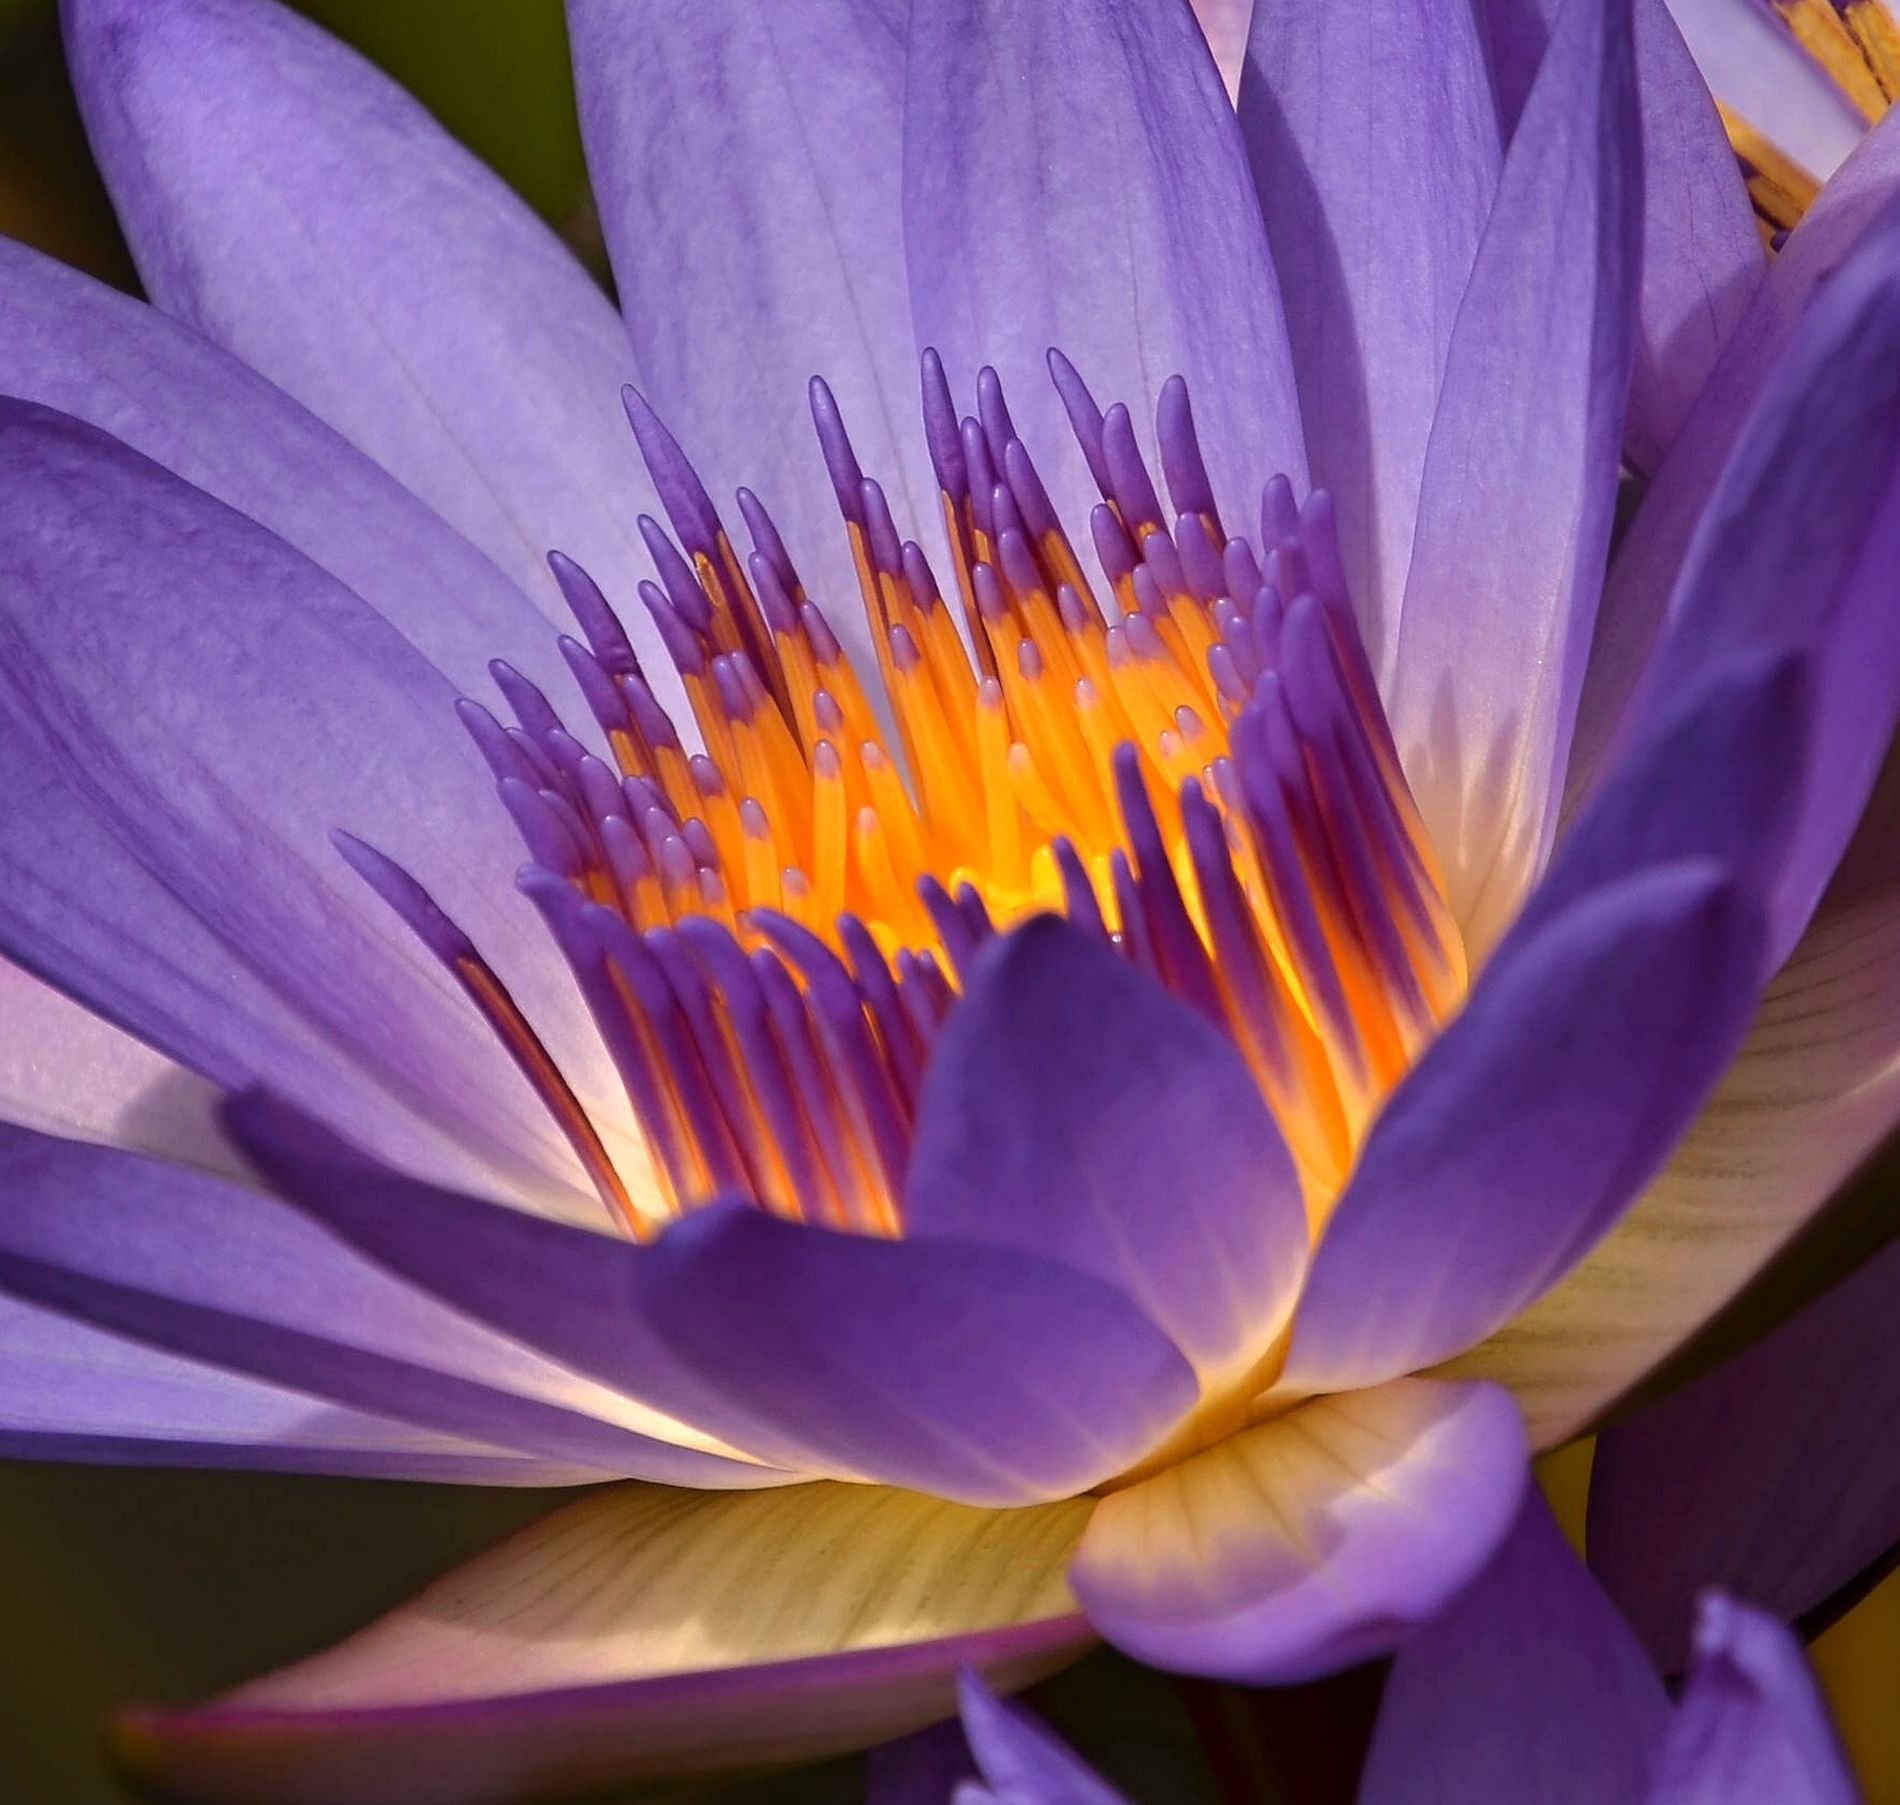
Glowing Water Lily
The image shows a vibrant purple water lily. Its center has a glowing orange color. The background is dark and blurry.
The scene is a close-up top-down shot showing a purple water lily. Its petals are lavender and violet, and its center is glowing in golden yellow and orange. The scene evokes a delicate and natural beauty atmosphere.
Labels: Flower, Plant, Lily, Petal, Pond Lily, Bread, Food, Purple, Pollen, Crocus, Blurry background, blurry background
Camera: NIKON CORPORATION NIKON D7000
Aperture: F6
Exposure: 1/800 sec
ISO: 100
Focal length: 135.0 mm